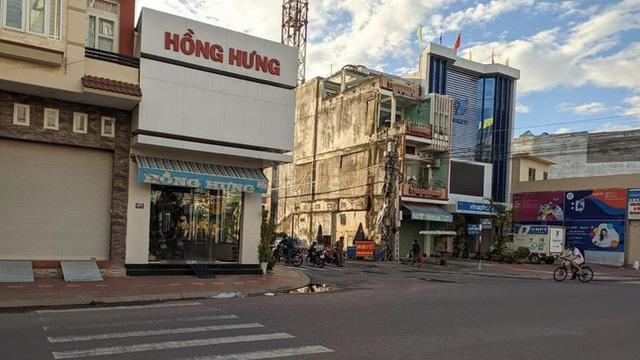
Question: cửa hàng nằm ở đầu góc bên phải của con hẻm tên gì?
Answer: cửa hàng hồng hưng